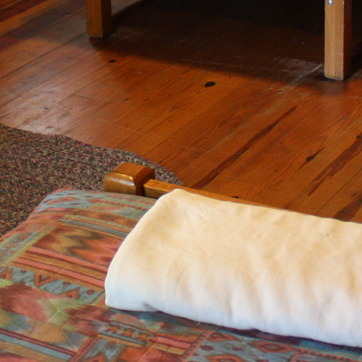
Material: carpet